Allen Potter

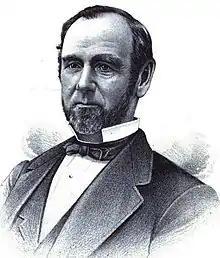
From 1892's "Portrait and Biographical Record of Kalamazoo, Allegan and Van Buren Counties, Michigan"

Allen Potter (October 2, 1818 – May 8, 1885) was a politician from the U.S. state of Michigan.